Johnston (typeface)

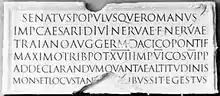
The lettering on Trajan's Column, respected by Arts and Crafts artisans as among the best ever drawn; many signs and engravings created with an intentionally artistic design in the early twentieth century in Britain are based on it.

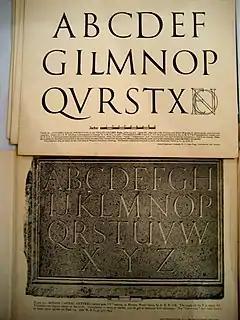
A drawing and photographed carving of the Trajan capitals by Johnston's pupil Eric Gill. Johnston considered a lower-case 'q' in the capital form, a design seen in some calligraphy.

The capitals of the typeface are based on Roman square capitals such as those on the Column of Trajan, and the lower-case on traditional serif fonts. Johnston greatly admired Roman capitals, writing that they "held the supreme place among letters for readableness and beauty. They are the best forms for the grandest and most important inscriptions." Justin Howes, author of the leading work on the Johnston Sans design, "Johnston's Underground Type", has highlighted the similarity of the design to the eighteenth-century Caslon type designed by William Caslon in particular, noting that Johnston had worked on a book printed using this typeface shortly before starting work on his design and reproduced their structure in a textbook.